Donnersbergerstraße

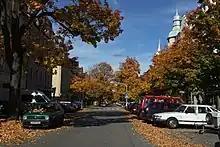
Autumn mood in Donnersbergerstraße (view to the north)

The reconstruction of the Donnersbergerstraße ended with the completion of the residents parking garage and the restoration of the roads surface. Since then, the district has increasingly transformed itself into the focus area for real estate investments, because of its central, traffic-friendly but quiet location. A large part of the historically listed buildings were renovated, as well as numerous new shops, restaurants and bars opened (gentrification). The annual street festival is very popular attraction. In order to take into account the streets character as a residential street and pedestrian street, the road has been a 30 zone since 11 March 2008.